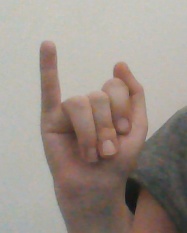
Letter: meem